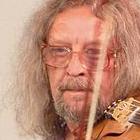
Age: 63